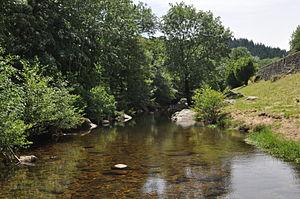
La rivière Glueyre à l'Ouest d'Albon-d'Ardèche, au niveau du Barry
Albon-d'Ardèche est une commune française située dans le département de l'Ardèche en région Auvergne-Rhône-Alpes.
La Glueyre est une rivière française du département de l'Ardèche, en région Auvergne-Rhône-Alpes. C'est un affluent droit de l'Eyrieux, donc un sous-affluent du Rhône.